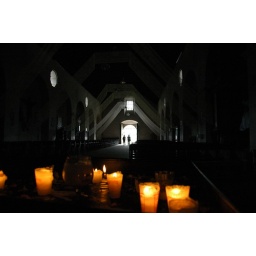
View from a small church during a bike trip in Guatemala.